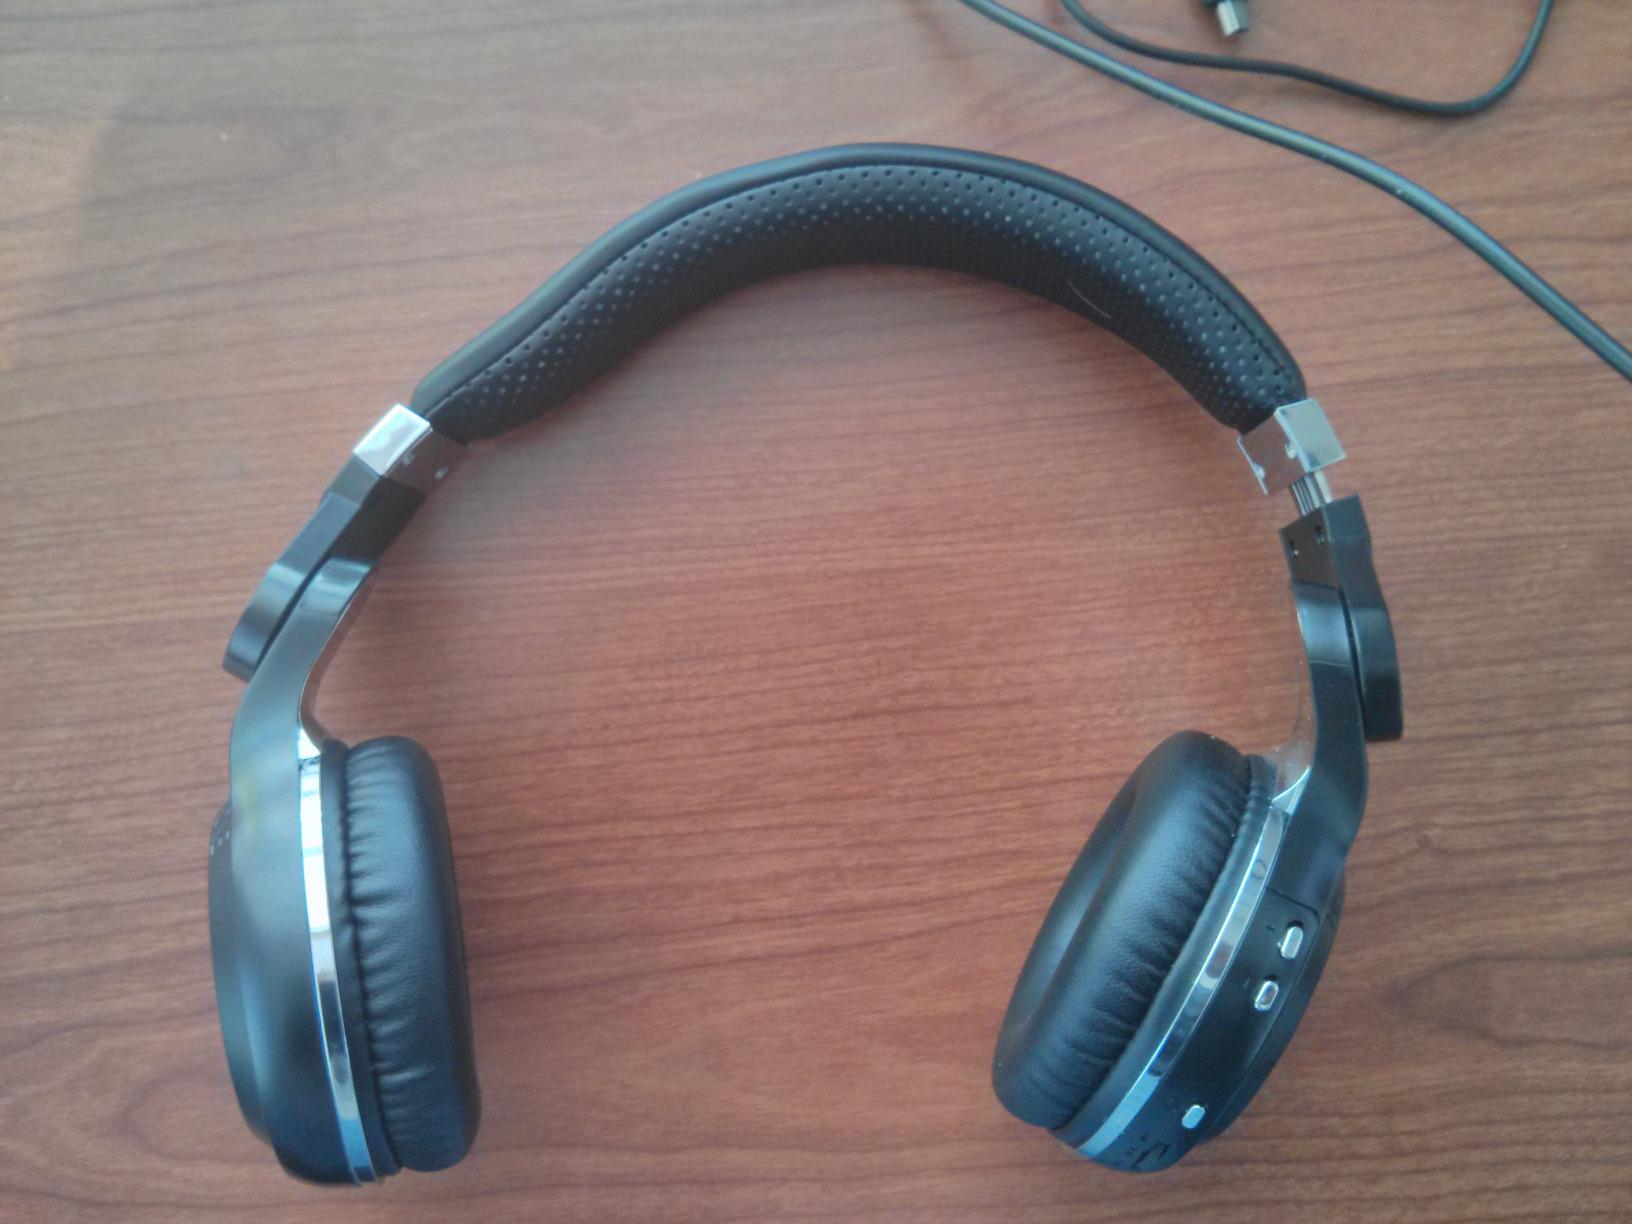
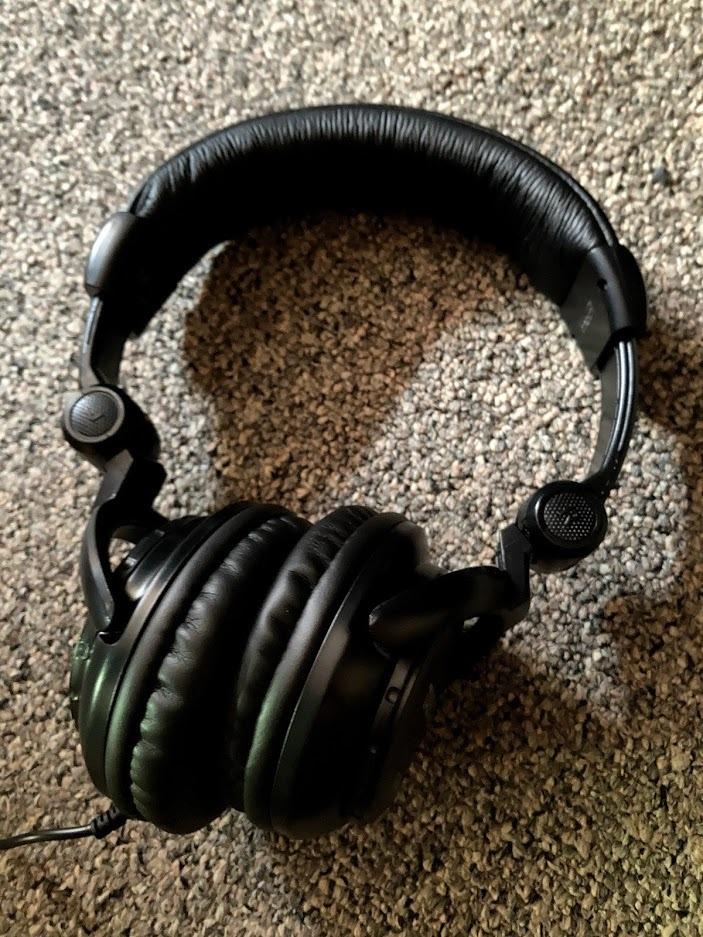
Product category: headphones
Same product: no